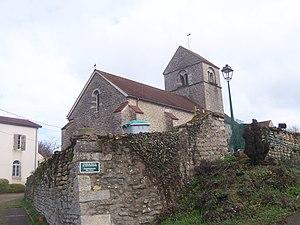
Eglise de Bessey-la-Cour